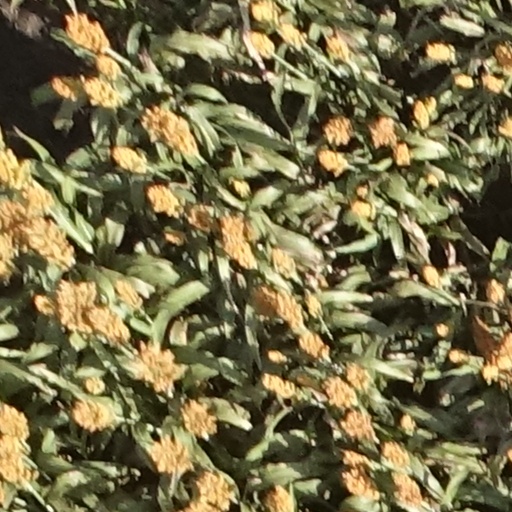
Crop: sorghum